0x10c

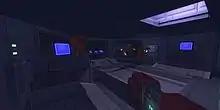
A mockup of what the game might look like made by Jonatan Pöljö, the game's artist

"The style is pixel art meets modern 3D. It's influenced by bright, vivid sci-fi, and real-world functional spaceship design to go with "0x10"'s realistic tone," said Jonatan Pöljö, an artist on the game's team.